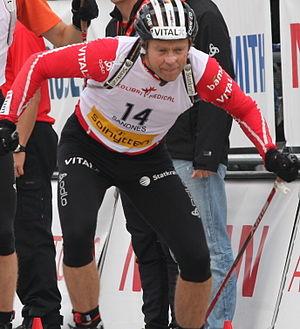
Halvard Hanevold, né le 3 décembre 1969 à Asker et mort le 3 septembre 2019 dans la même ville, est un biathlète norvégien.